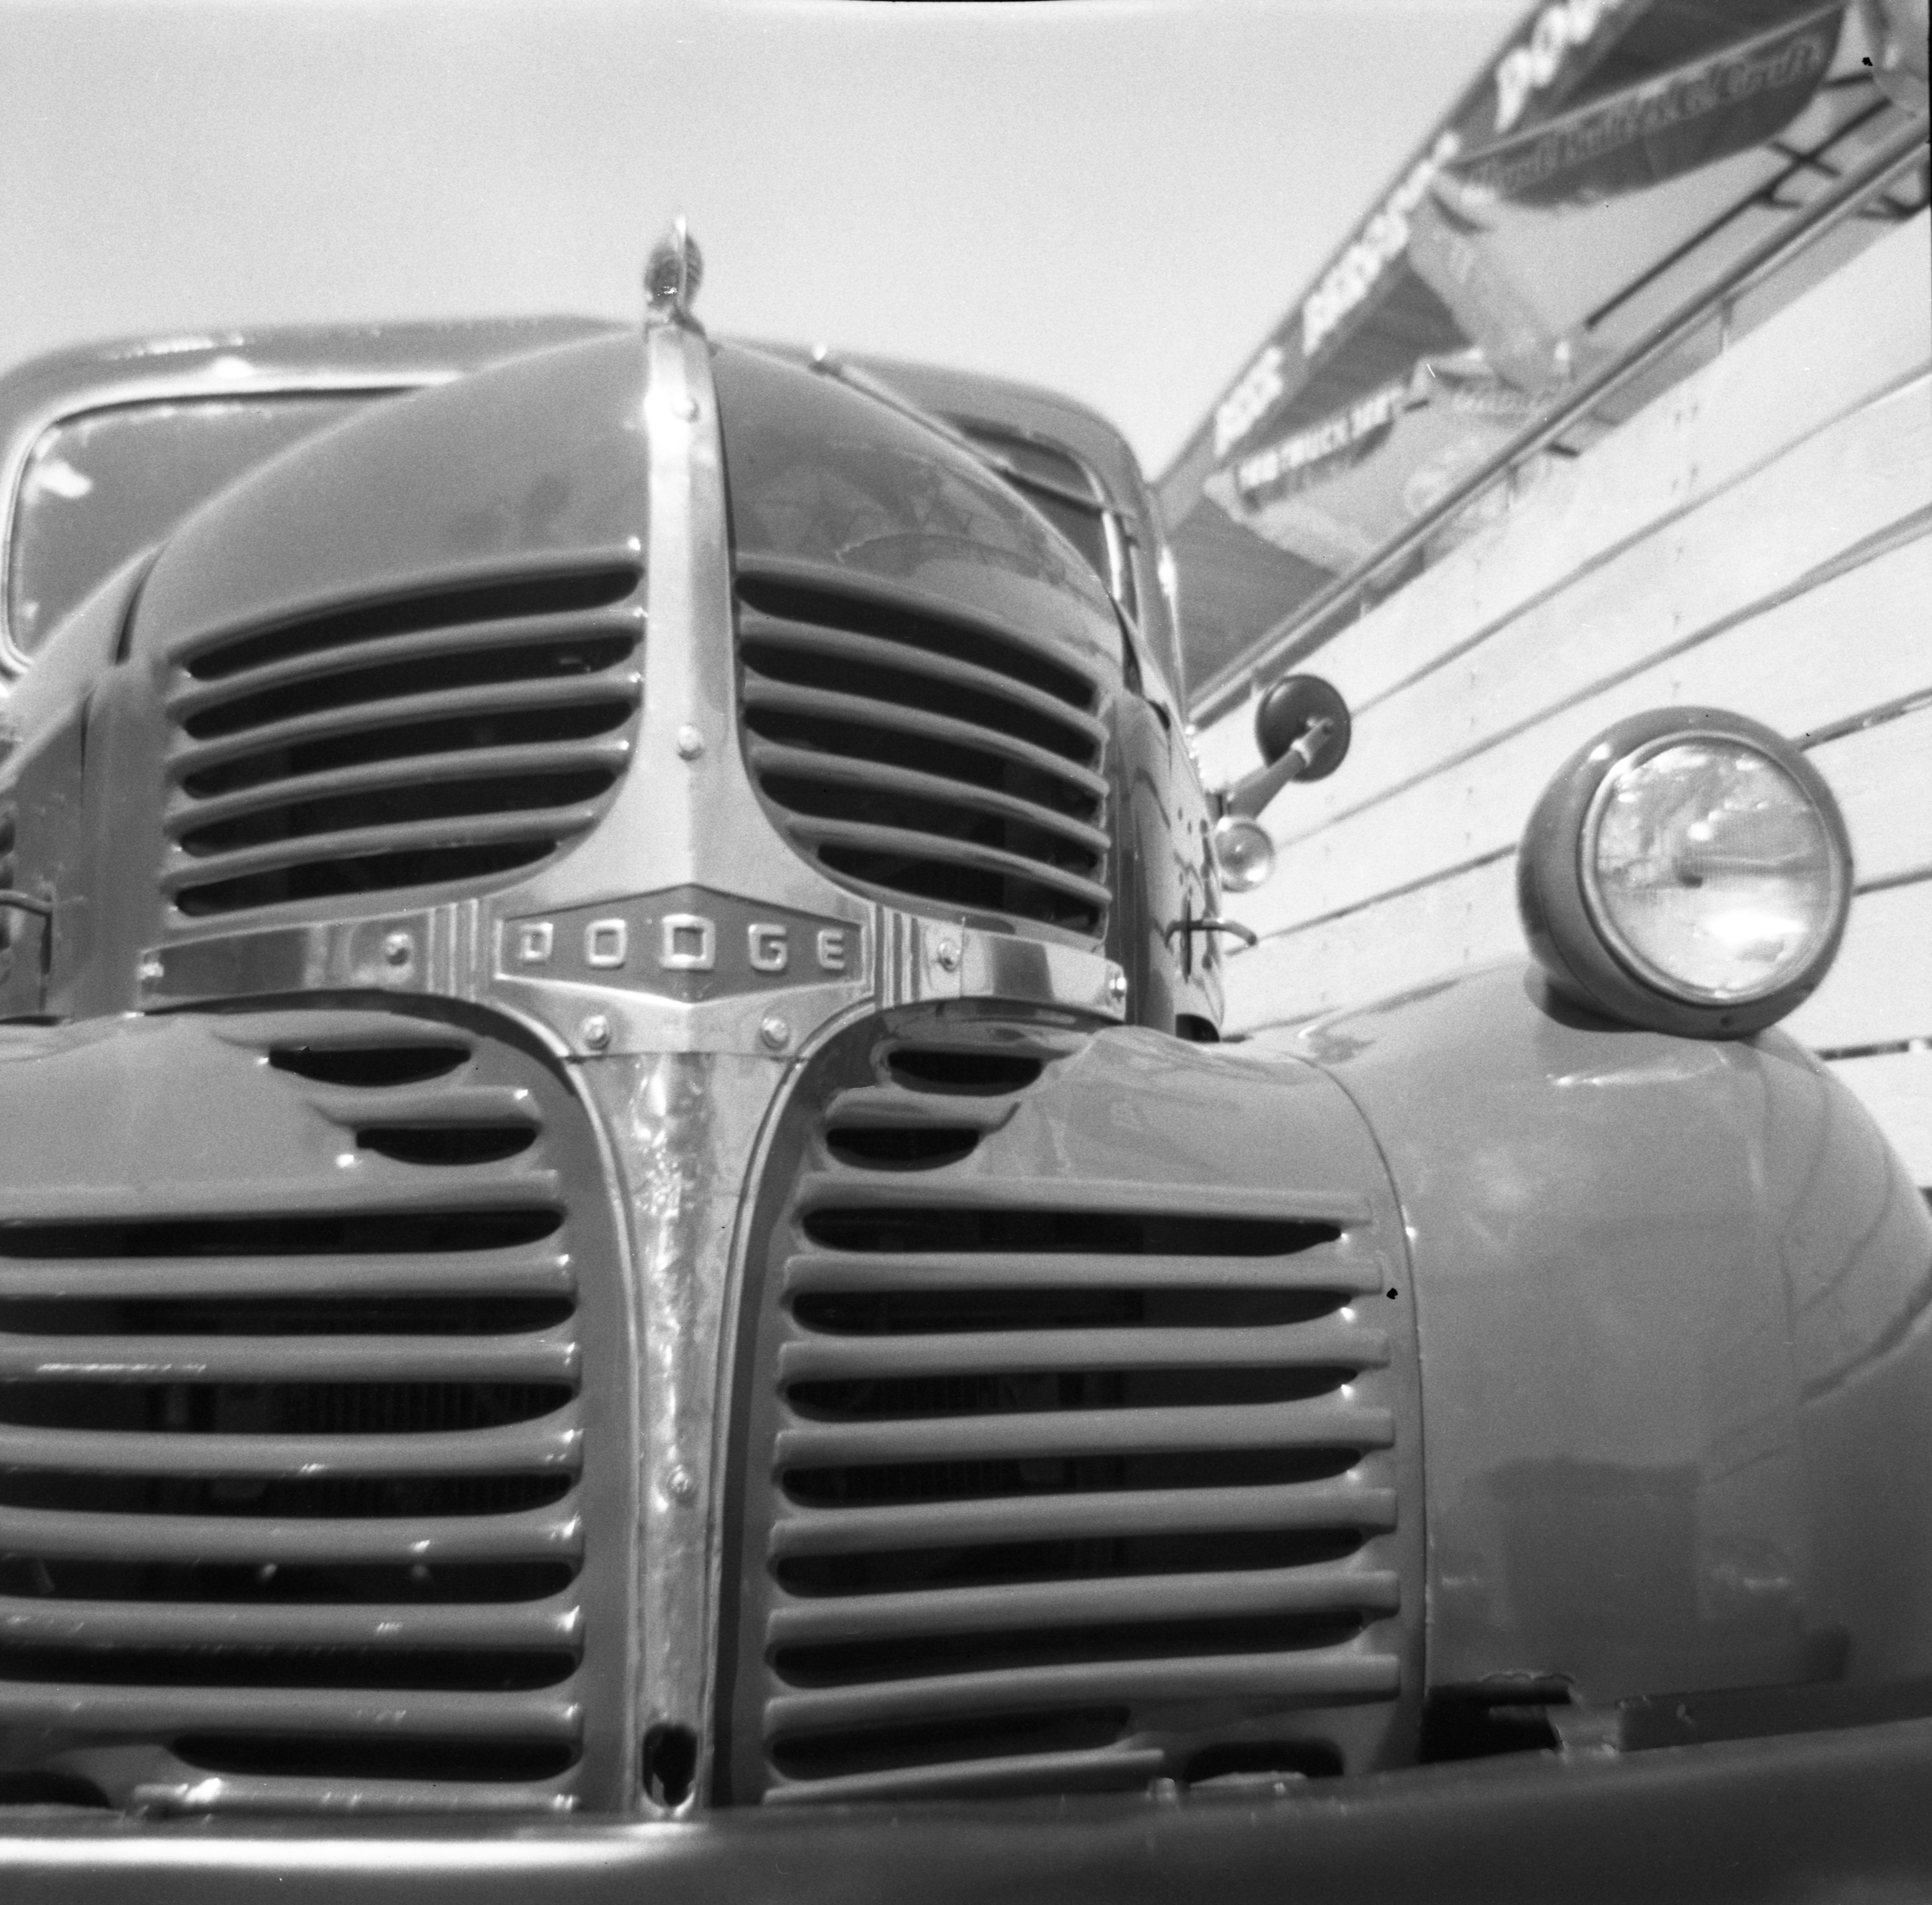
car, vintage, wheel, vehicle, beer, grille, sports car, vintage car, bumper, supercar, sedan, camion, redtruck, brewery, expiredfilm, classiccar, 620film, dodgetruck, 1946dodge, land vehicle, automobile make, automotive exterior, automotive design, executive car